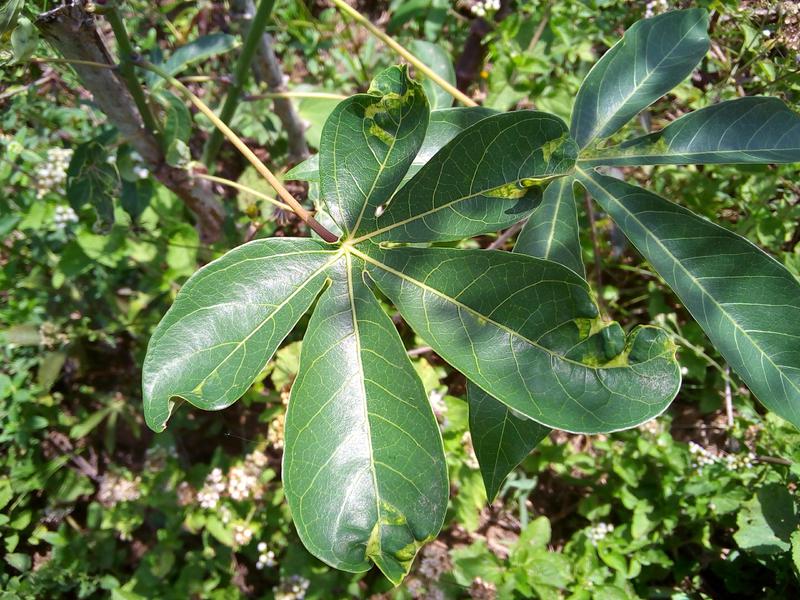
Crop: cassava
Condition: mosaic_disease